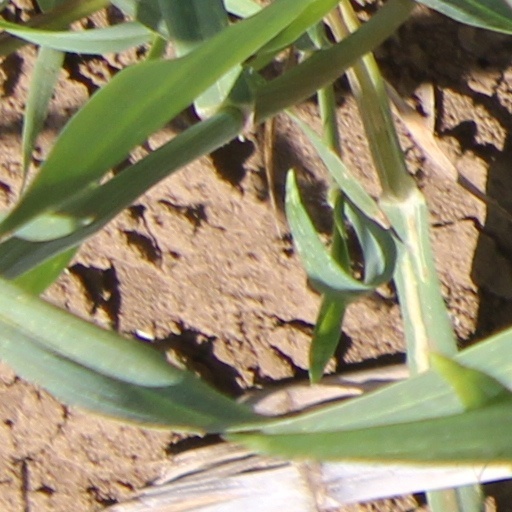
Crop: wheat